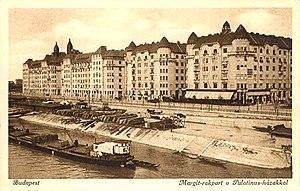
Újlipótváros est un quartier de Budapest, situé dans le 13ᵉ arrondissement. Avant 1950, il faisait partie du 5ᵉ arrondissement et constituait la partie nord de Lipótváros.